Panama Canal

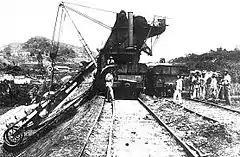
Excavator at work in Bas Obispo, 1886

In May 1879, de Lesseps convened an international congress in Paris to examine the possibilities of a ship canal across Central America. Among the 136 delegates of 26 countries, only 42 were engineers, with the remainder being speculators, politicians, and friends of de Lesseps. De Lesseps used the congress to promote fundraising for his preferred scheme, which was to build a sea-level canal across Panama, along similar lines to Suez. De Lesseps was able to gain approval of a majority of the delegates for his plan, despite reservations expressed by some who preferred a canal in Nicaragua or who emphasized the likely engineering difficulties and health risks. Following the congress, de Lesseps organized a company to construct the canal (the Compagnie Universelle du Canal Interocéanique de Panama). The company bought the Wyse Concession from the Türr Syndicate, and was able to raise considerable funds from small French investors, on the basis of the huge profits generated by the Suez Canal.